Finland

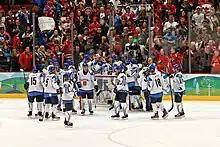
Finland's men's national ice hockey team is ranked as one of the best in the world. The team has won four world championships (1995, 2011, 2019 and 2022) and one Olympic gold medal (2022).

In tertiary education, two mostly separate and non-interoperating sectors are found: the profession-oriented polytechnics and the research-oriented universities. Education is free and living expenses are to a large extent financed by the government through student benefits. There are 15 universities and 24 Universities of Applied Sciences (UAS) in the country. The University of Helsinki is ranked 117th in the Top University Ranking of 2025. Other reputable universities of Finland include Aalto University in Espoo, both University of Turku and Åbo Akademi University in Turku, University of Jyväskylä, University of Oulu, LUT University in Lappeenranta and Lahti, University of Eastern Finland in Kuopio and Joensuu, and Tampere University.